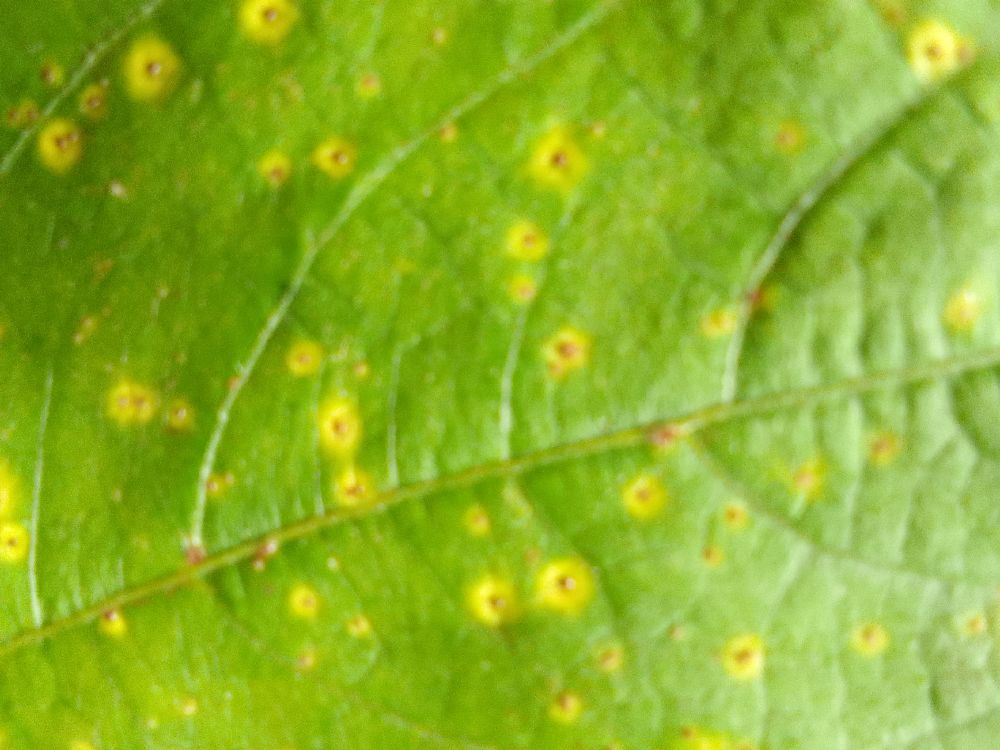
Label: rust